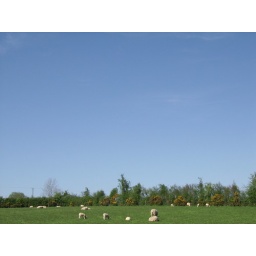
Like the effect of this one, more of the gorgeous blue sky in shot, with sheep in the field.